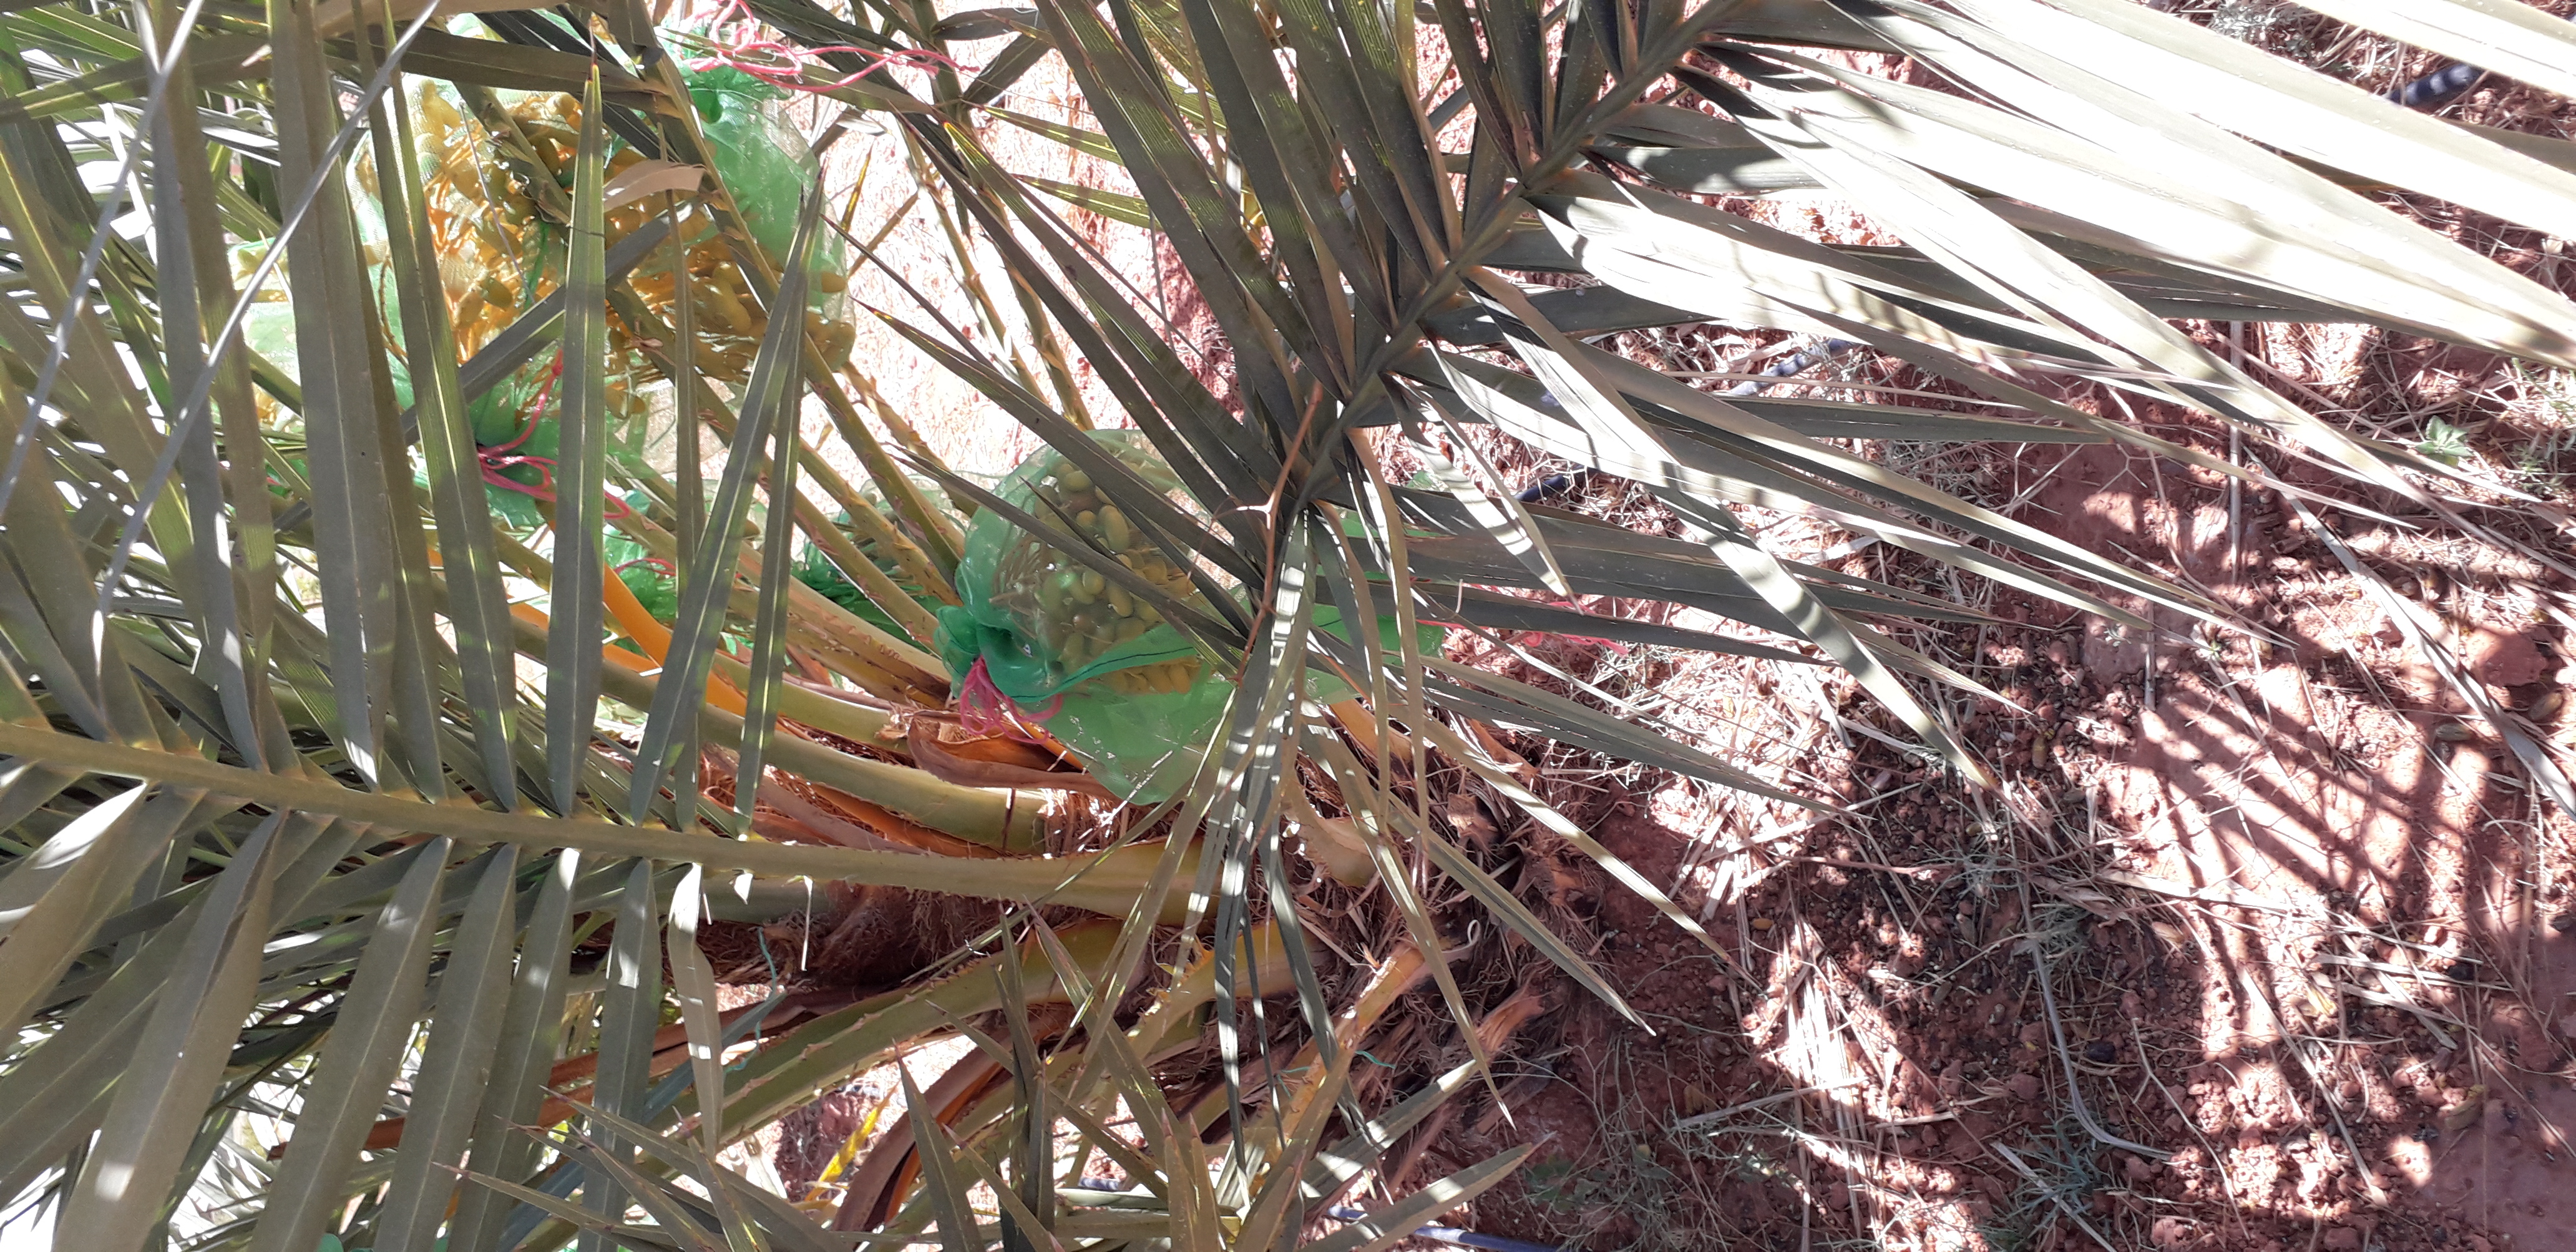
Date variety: kholt